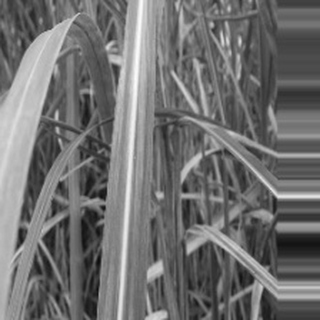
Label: sugarcane_bacterial_blight